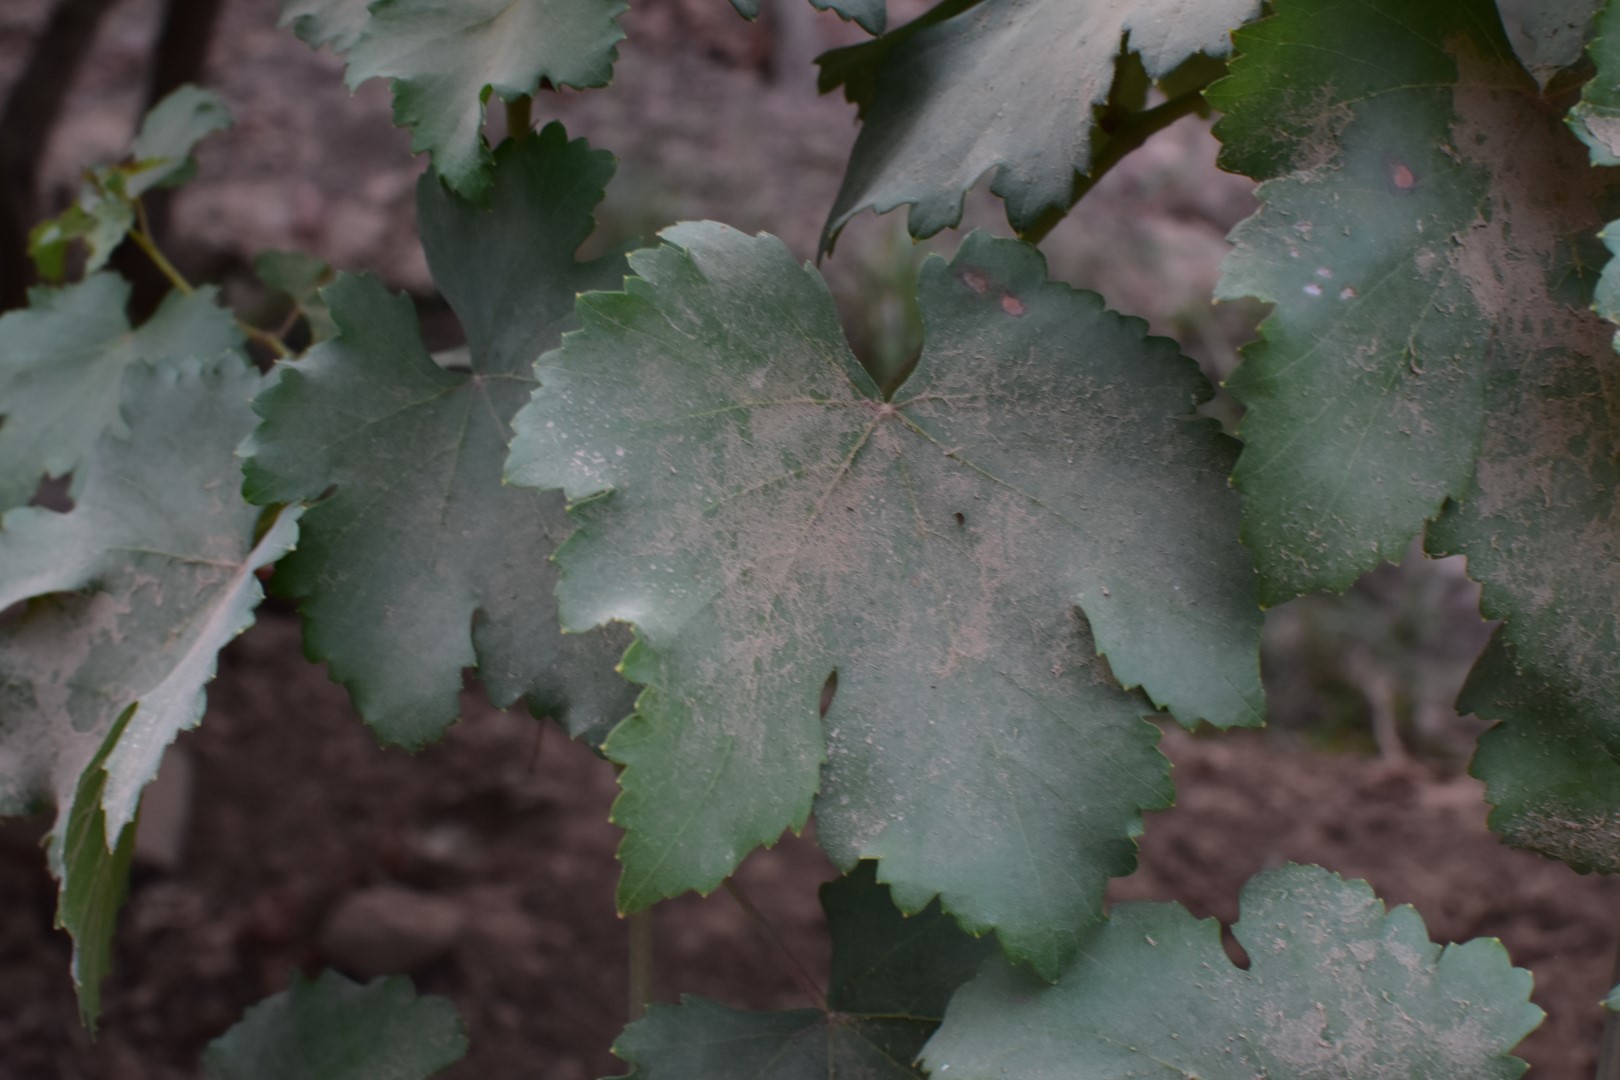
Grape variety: Kamali